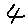
Label: 4